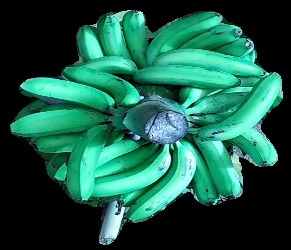
Variety: pachbale
Grade: grade3